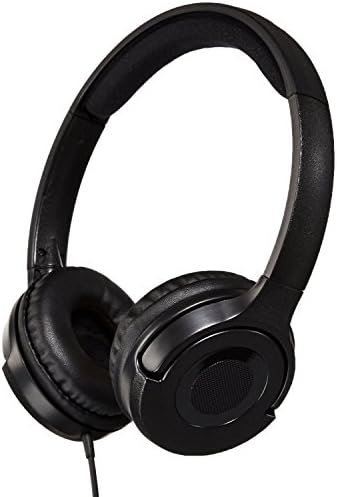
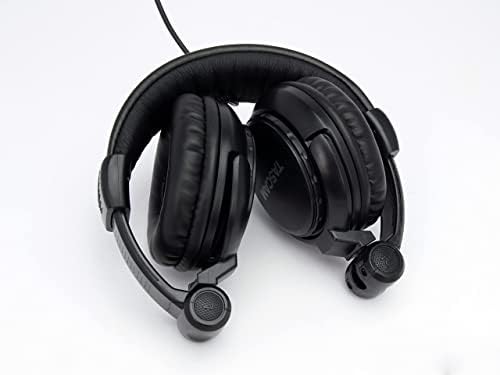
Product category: headphones
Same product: no